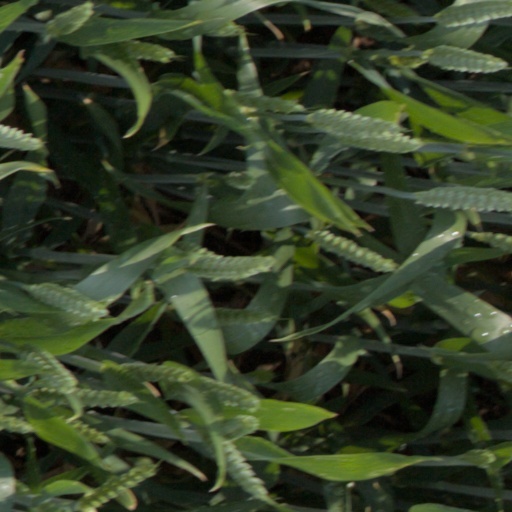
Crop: wheat